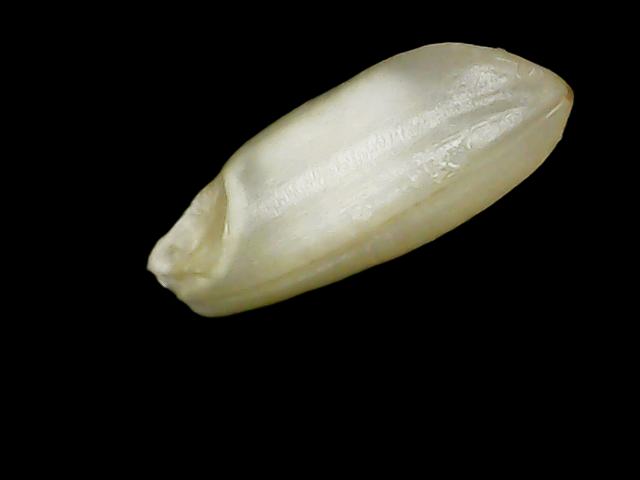
Rice variety: Binadhan10